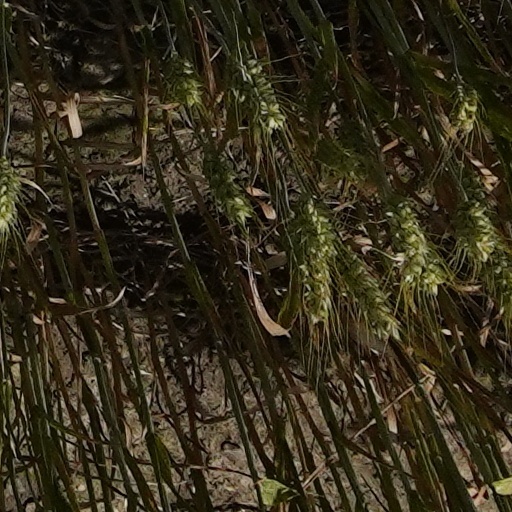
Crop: wheat